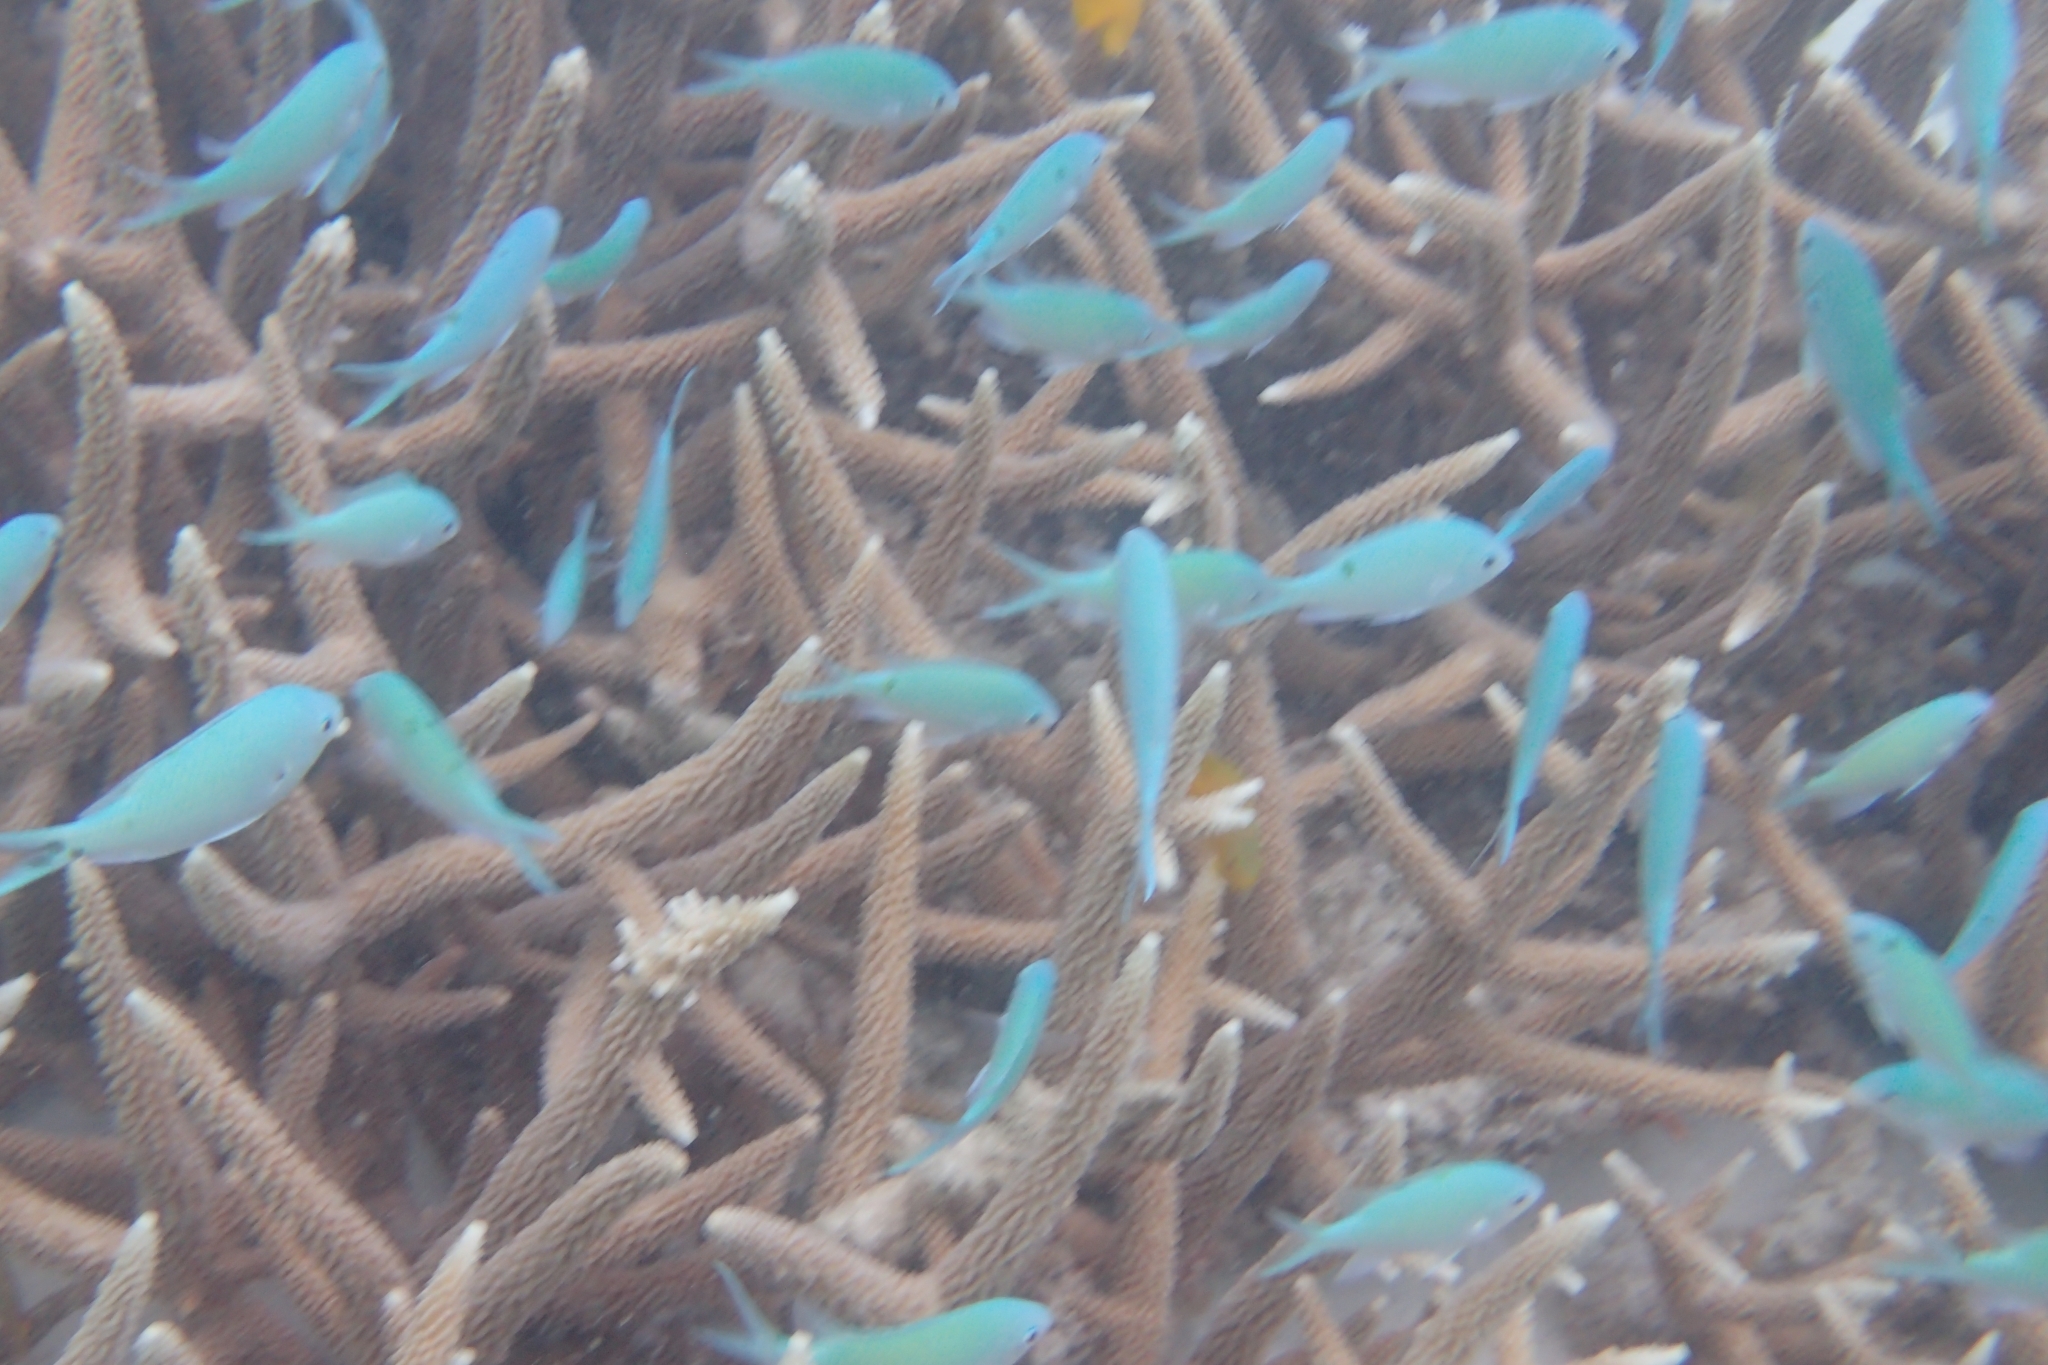
Chromis viridis (Blue-green Chromis)